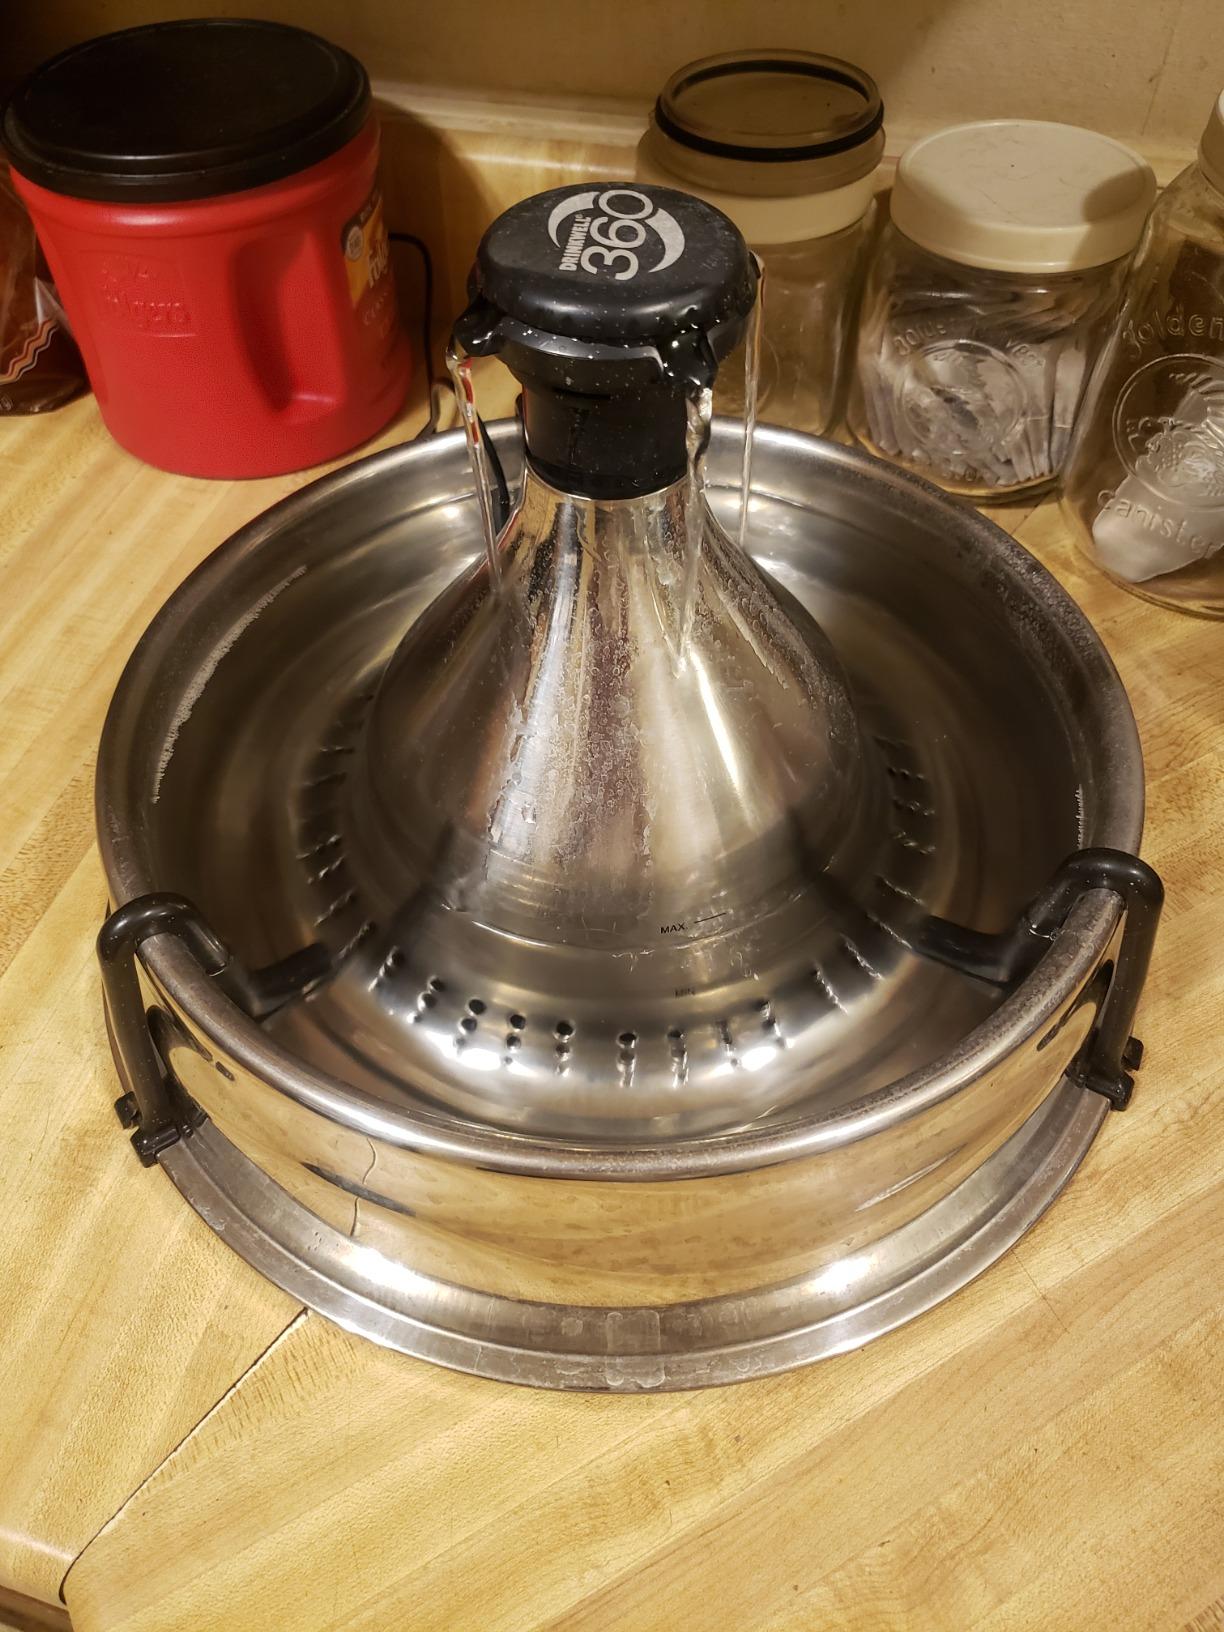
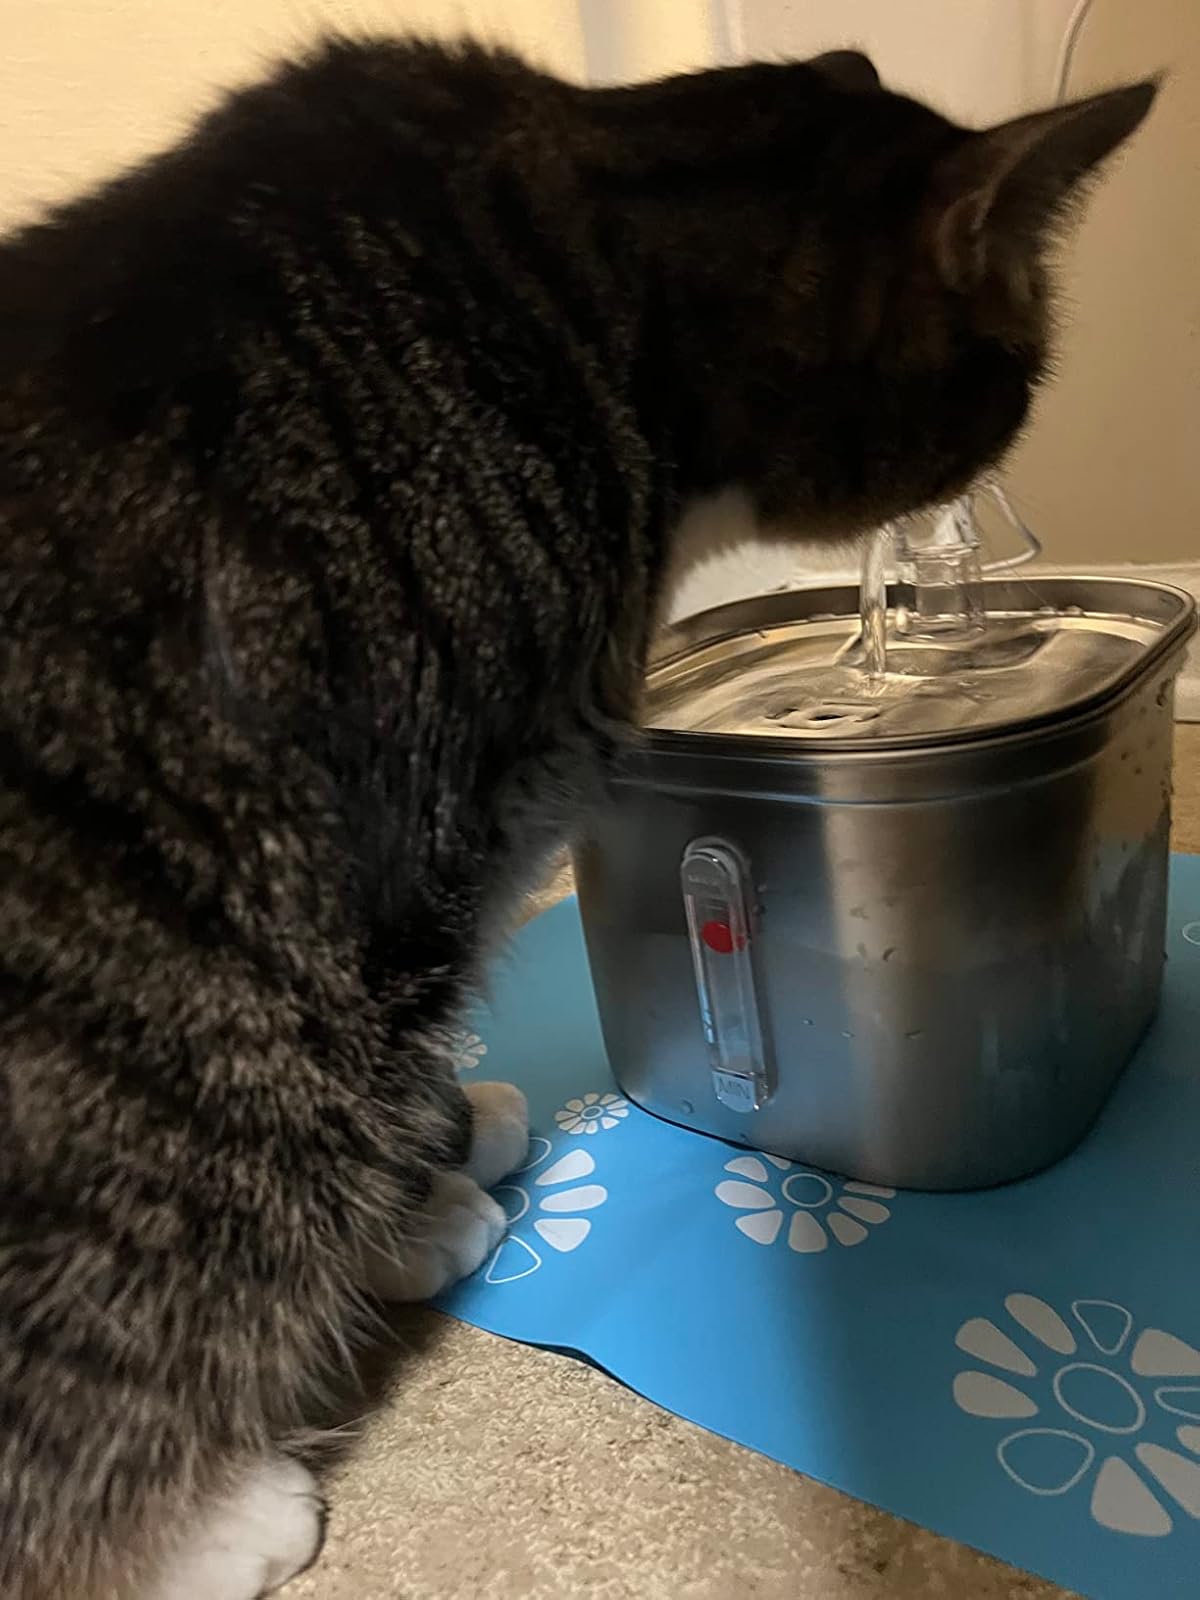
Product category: items_bowl
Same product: no